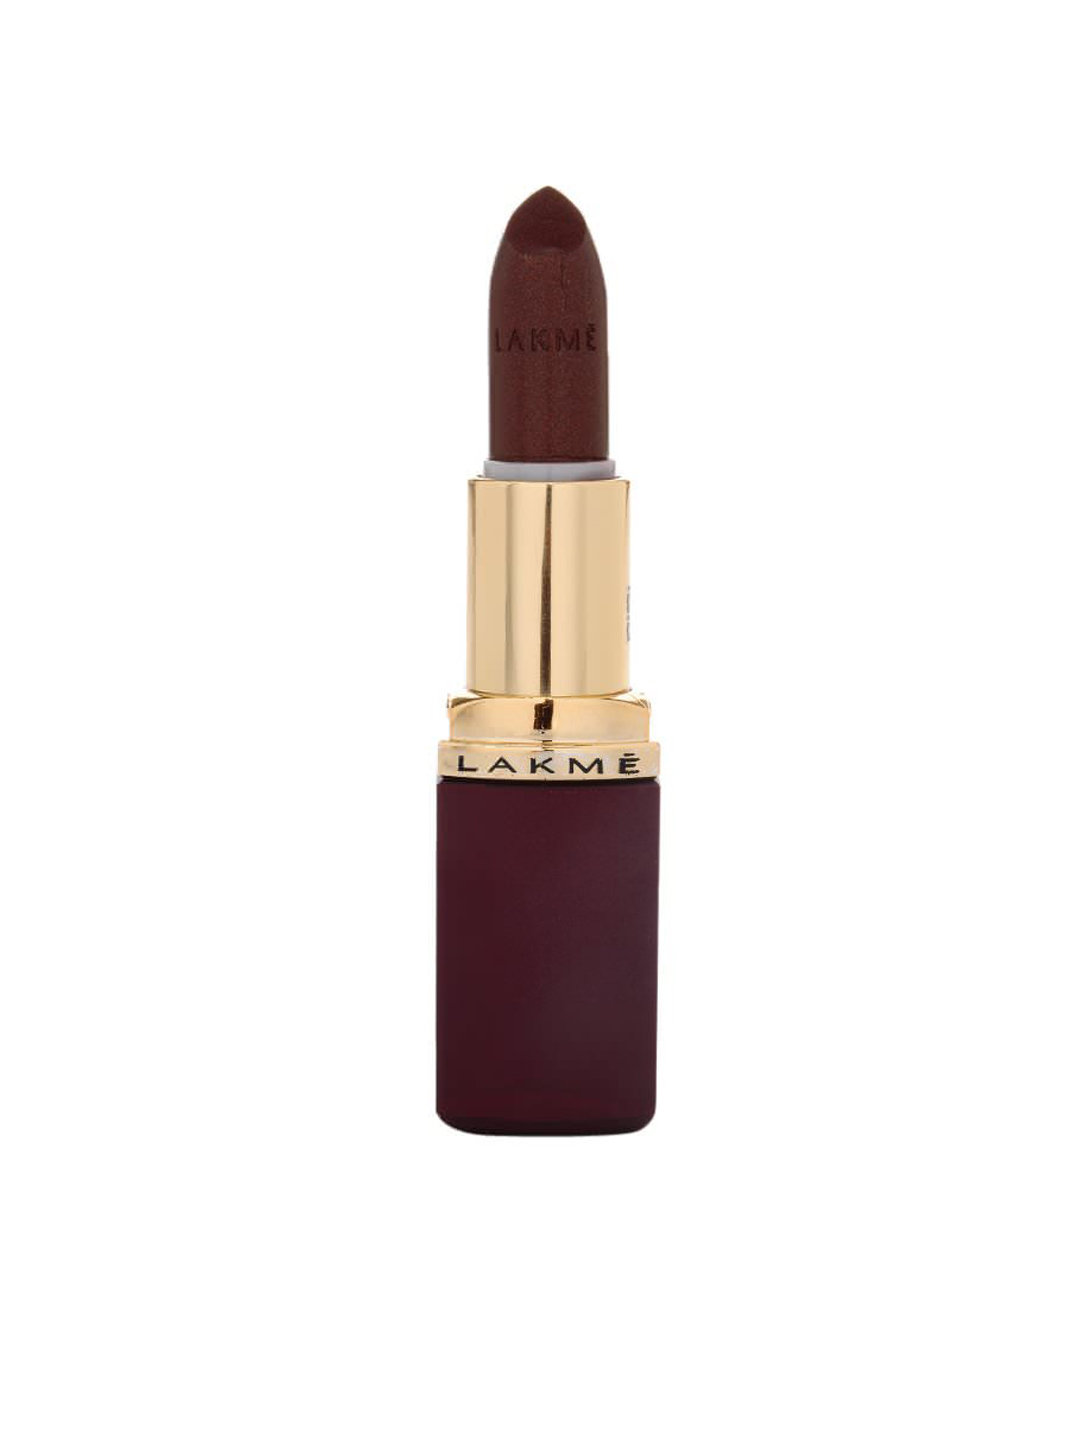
Lakme Enrich Satins Lipstick 130
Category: Personal Care / Lips / Lipstick
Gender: Women
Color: Brown
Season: Spring 2017
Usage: NA